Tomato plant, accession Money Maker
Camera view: vertical (180 deg); turntable rotation: 150 degrees
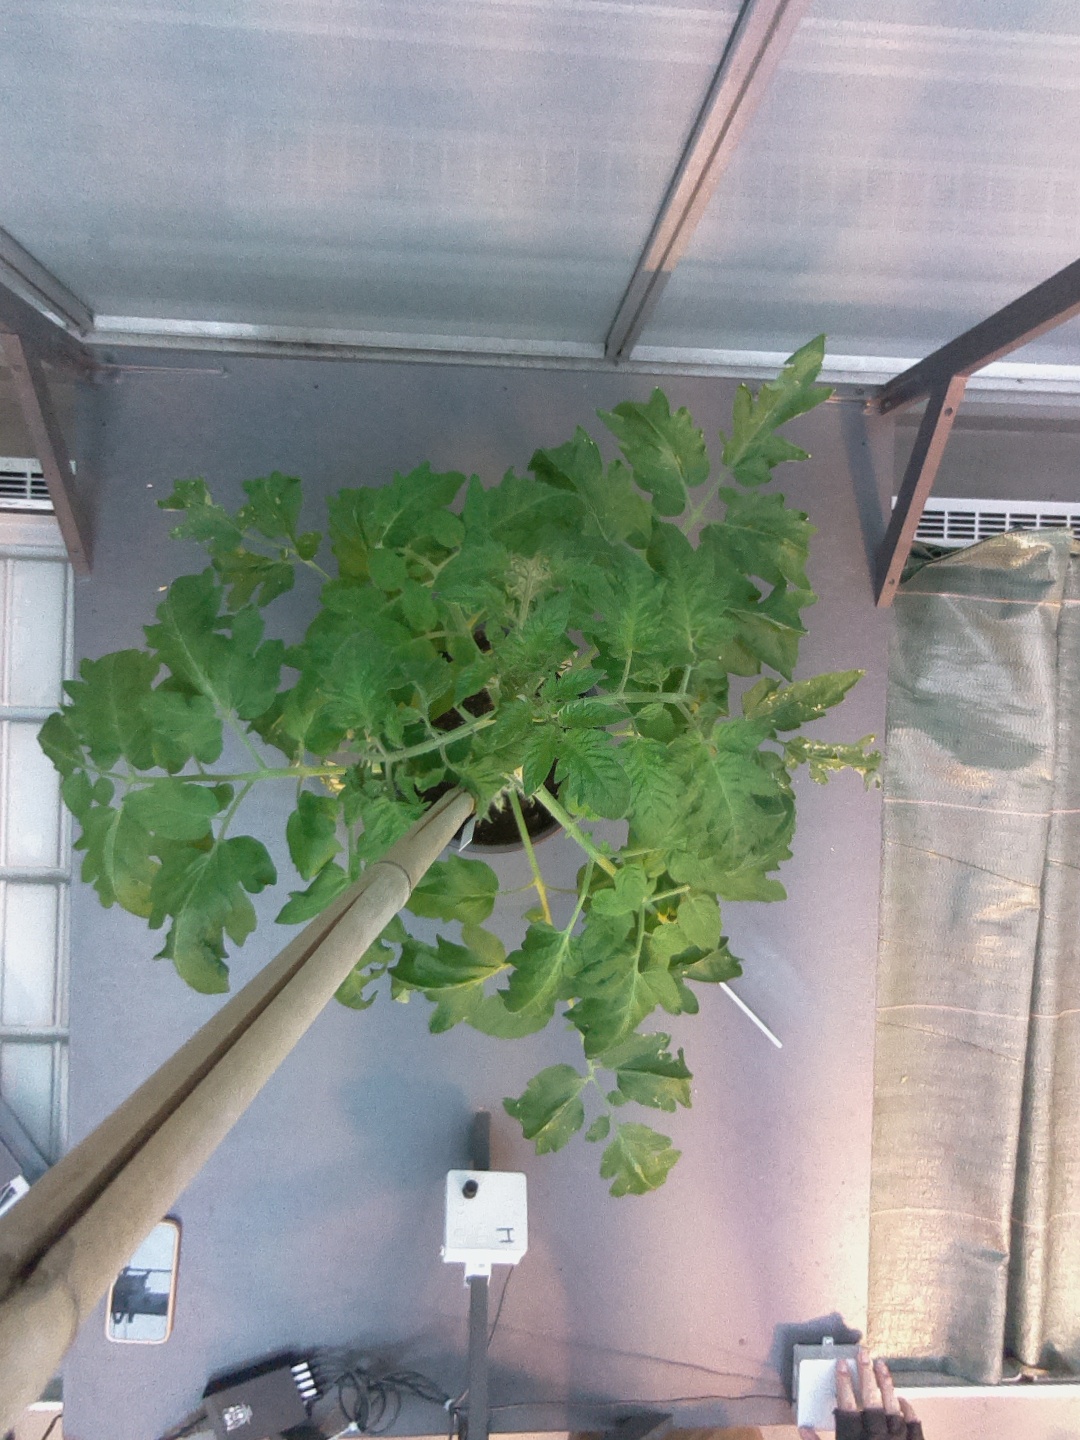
BBCH growth stage 60: First flowers open